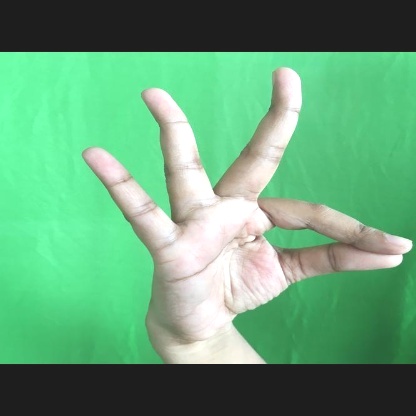
Mudra: Hamsasyam